Bernhard Erasmus von Deroy

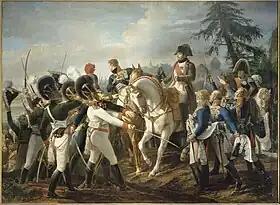
Napoleon addressing Bavarian soldiers

At the beginning of the War of the Fifth Coalition, Deroy relinquished command of the 1st Division to Crown Prince Ludwig of Bavaria and took charge of the 3rd Division in the VII Corps. This unit consisted of the 5th, 9th, 10th, and 14th Infantry Regiments, the 5th and 7th Light Battalions, the "Taxis" Dragoons and "Bubenhoven" Chevau-légers, and 18 pieces of artillery. After the Austrian invasion, Deroy held the west bank of the Isar River opposite Landshut on 16 April 1809. In a brief action, each side lost 150 to 200 killed and wounded. After an Austrian column crossed upstream at Moosburg, he fell back through Pfeffenhausen to Siegenburg. Under the command of Marshal François Joseph Lefebvre, Deroy was present but not engaged in the Battle of Abensberg on 20 April.